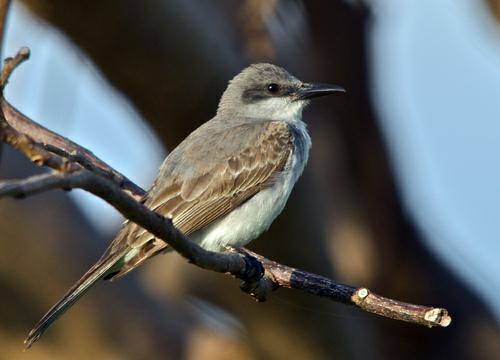
A photo of a gray kingbird